Thomas Elmer Braniff

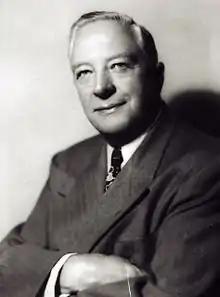
1950 Braniff file photo of Braniff Airways Founder and President Thomas Elmer Braniff

Thomas Elmer Braniff (December 6, 1883 – January 10, 1954) was an American entrepreneur. He was a co-founder of Braniff International Airways, along with his brother Paul Revere Braniff. Known as Tom Braniff, he was also a noted insurance pioneer in Oklahoma. In 1928 he formed Paul R. Braniff, Inc., with his brother Paul Braniff, to operate schedule air carrier flights between Oklahoma City and Tulsa, Oklahoma.